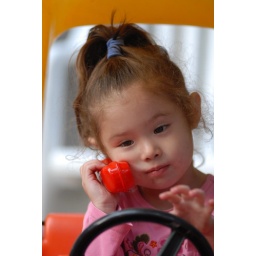
3 year-old girl pretends to use a phone while in a kiddie car